Yuan Guiren

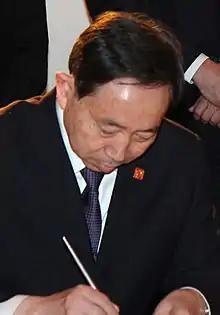
Yuan Guiren in April 2012.

Yuan Guiren (born November 1950) is a Chinese academic and politician. He formerly served as Minister of Education and president of Beijing Normal University, his alma mater.